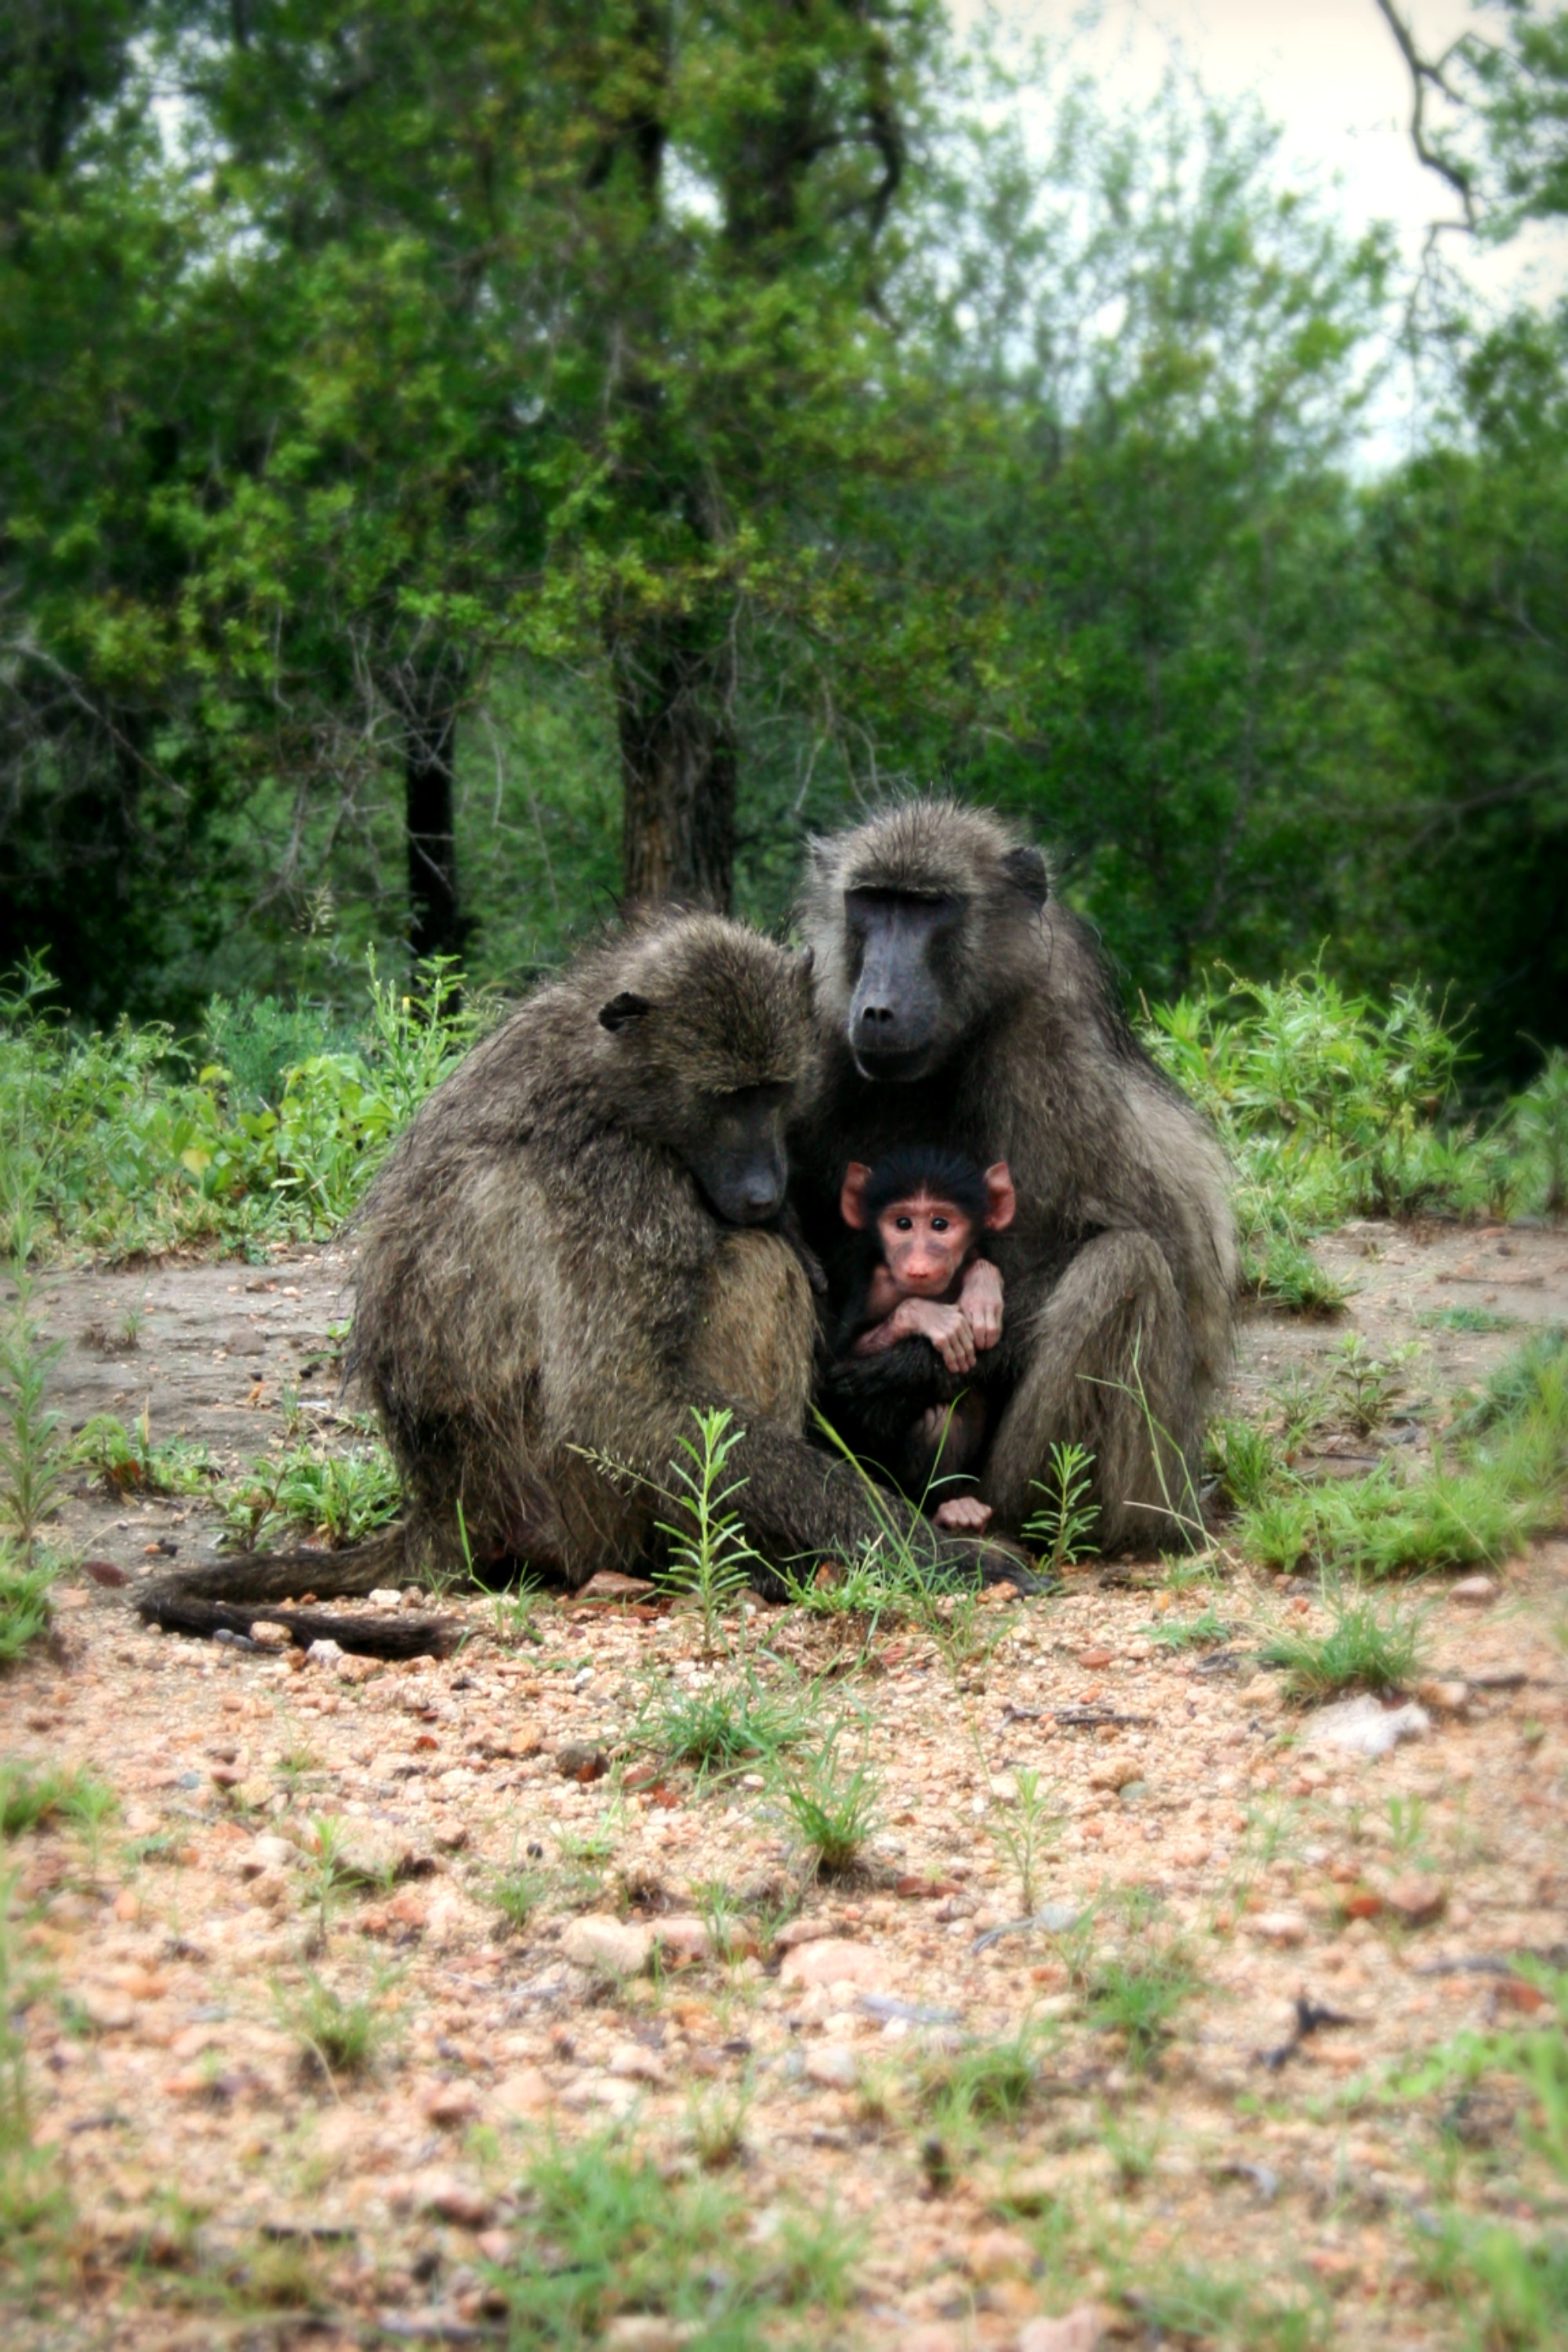
wildlife, wild, zoo, sleeping, africa, mammal, fauna, primate, baboon, animals, mammals, vertebrate, safari, south africa, macaque, old world monkey, baby baboon, baboon family, sleeping baboons, afternoon nap